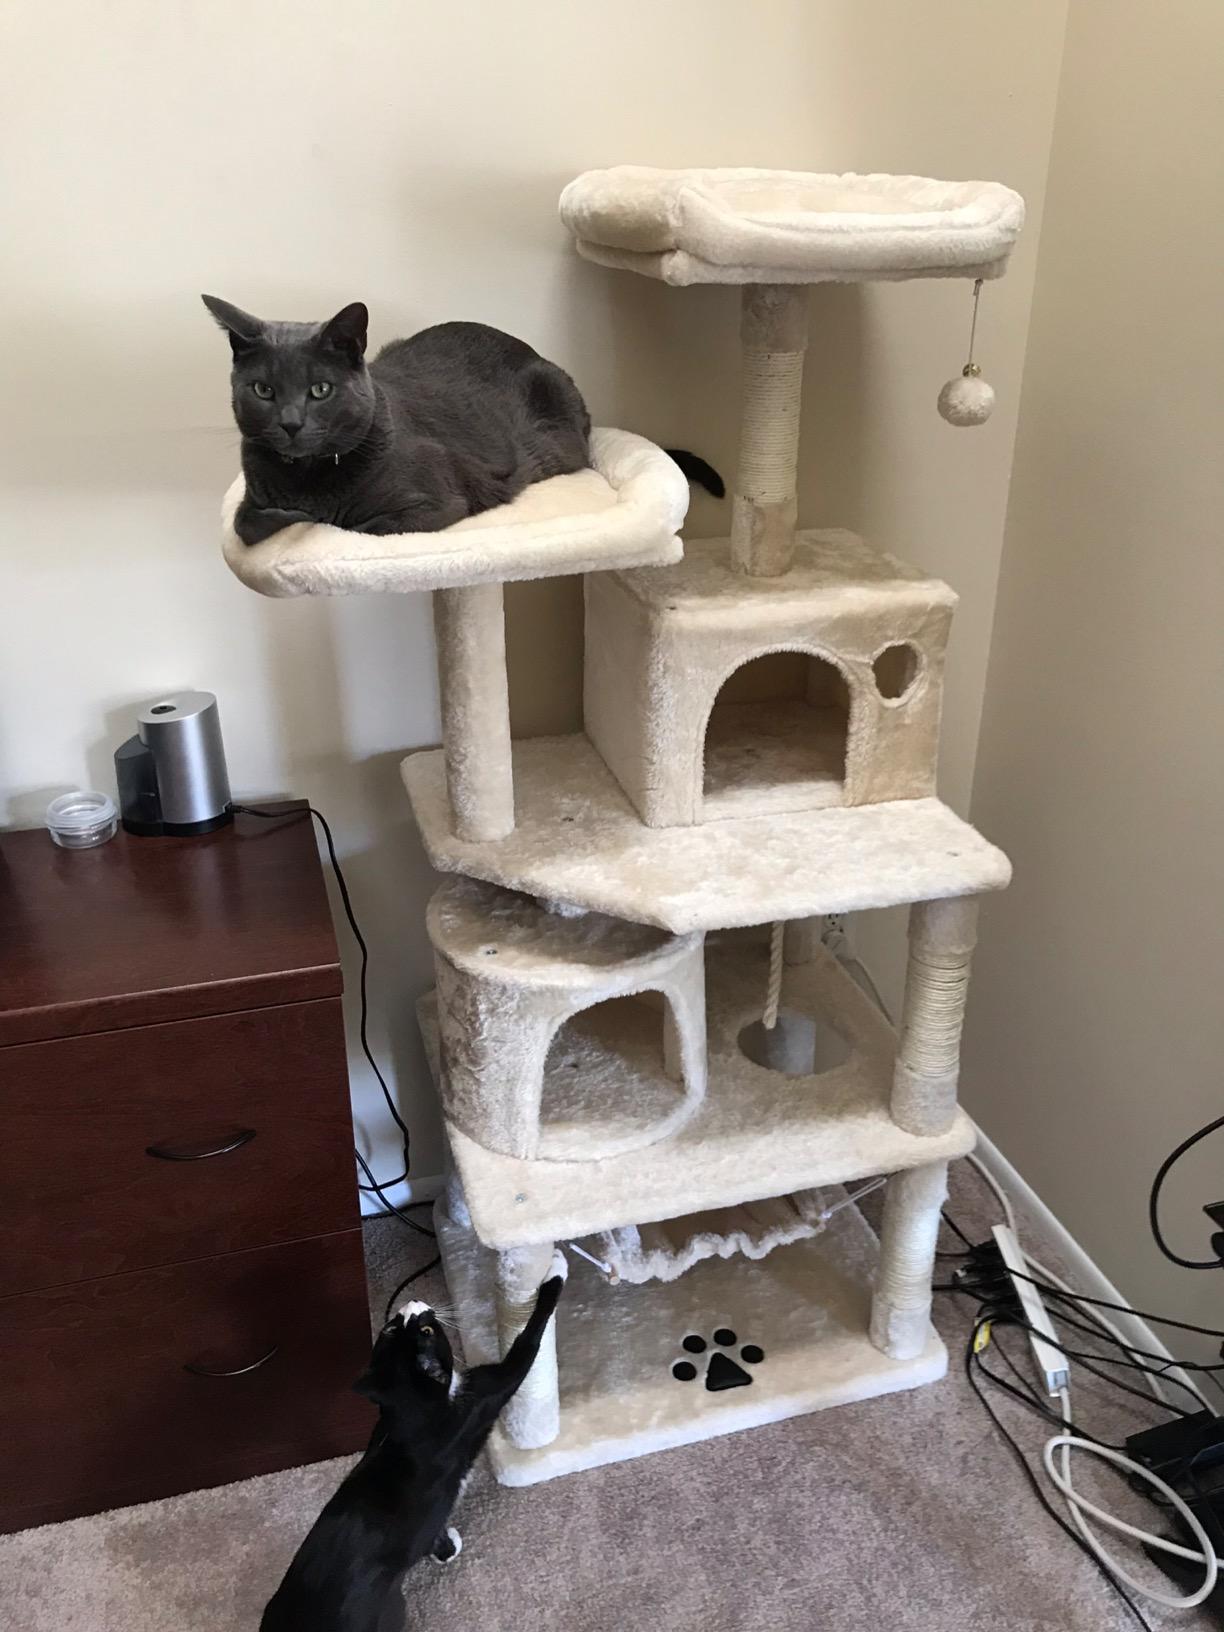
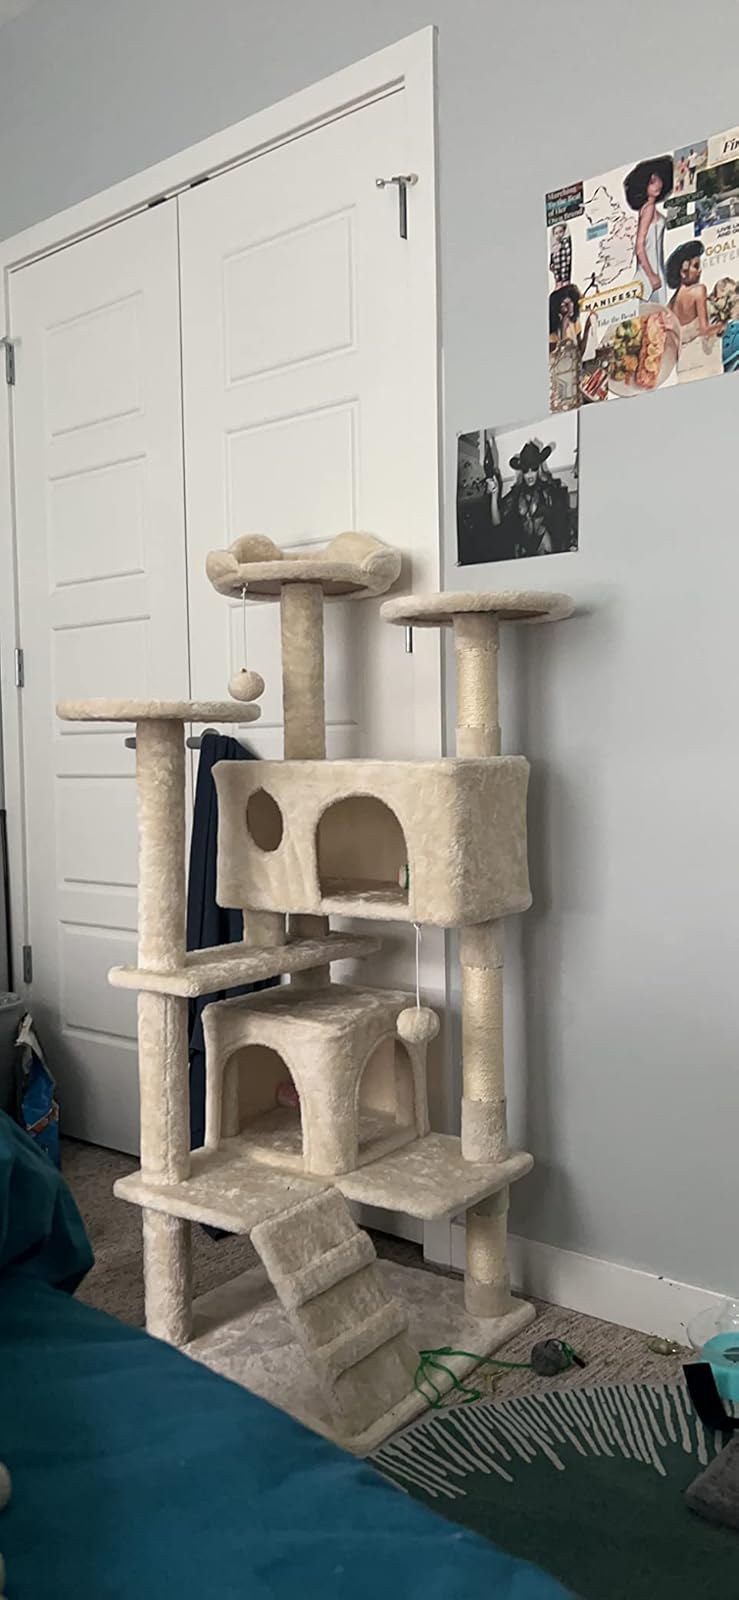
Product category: items_cat tree
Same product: no